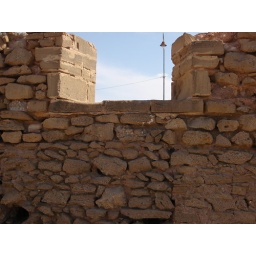
Stone wall near the beach